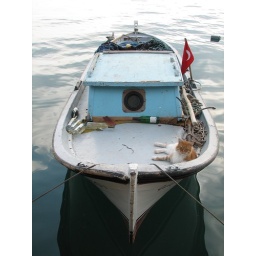
cat in a boat